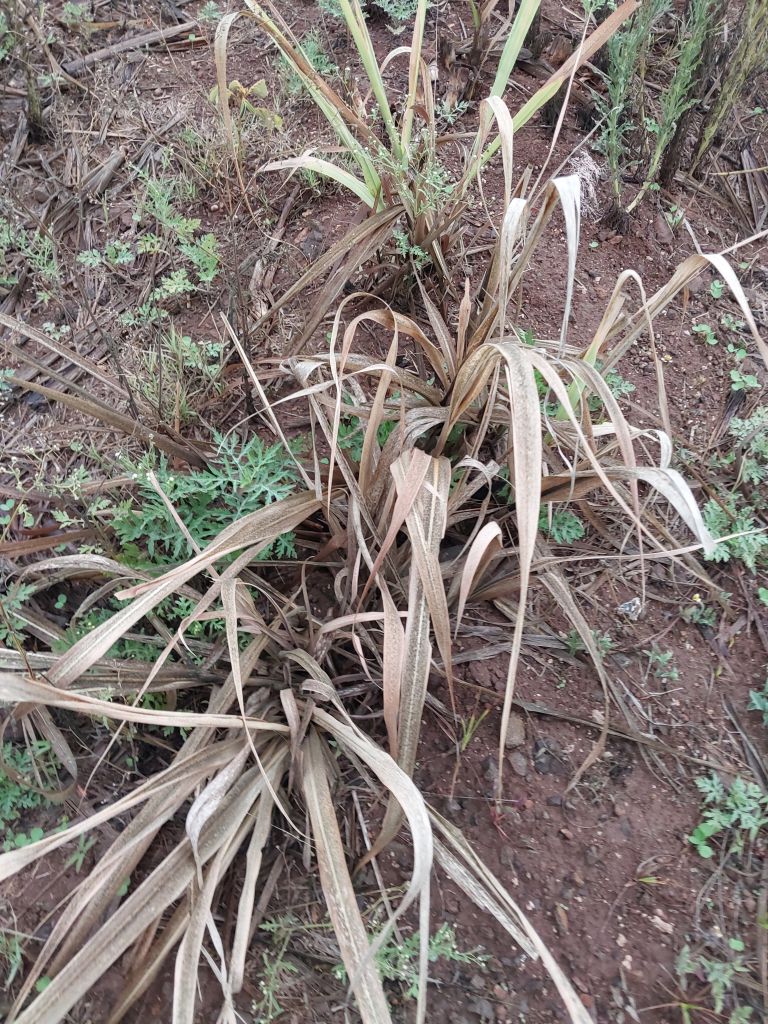
Label: Sett Rot